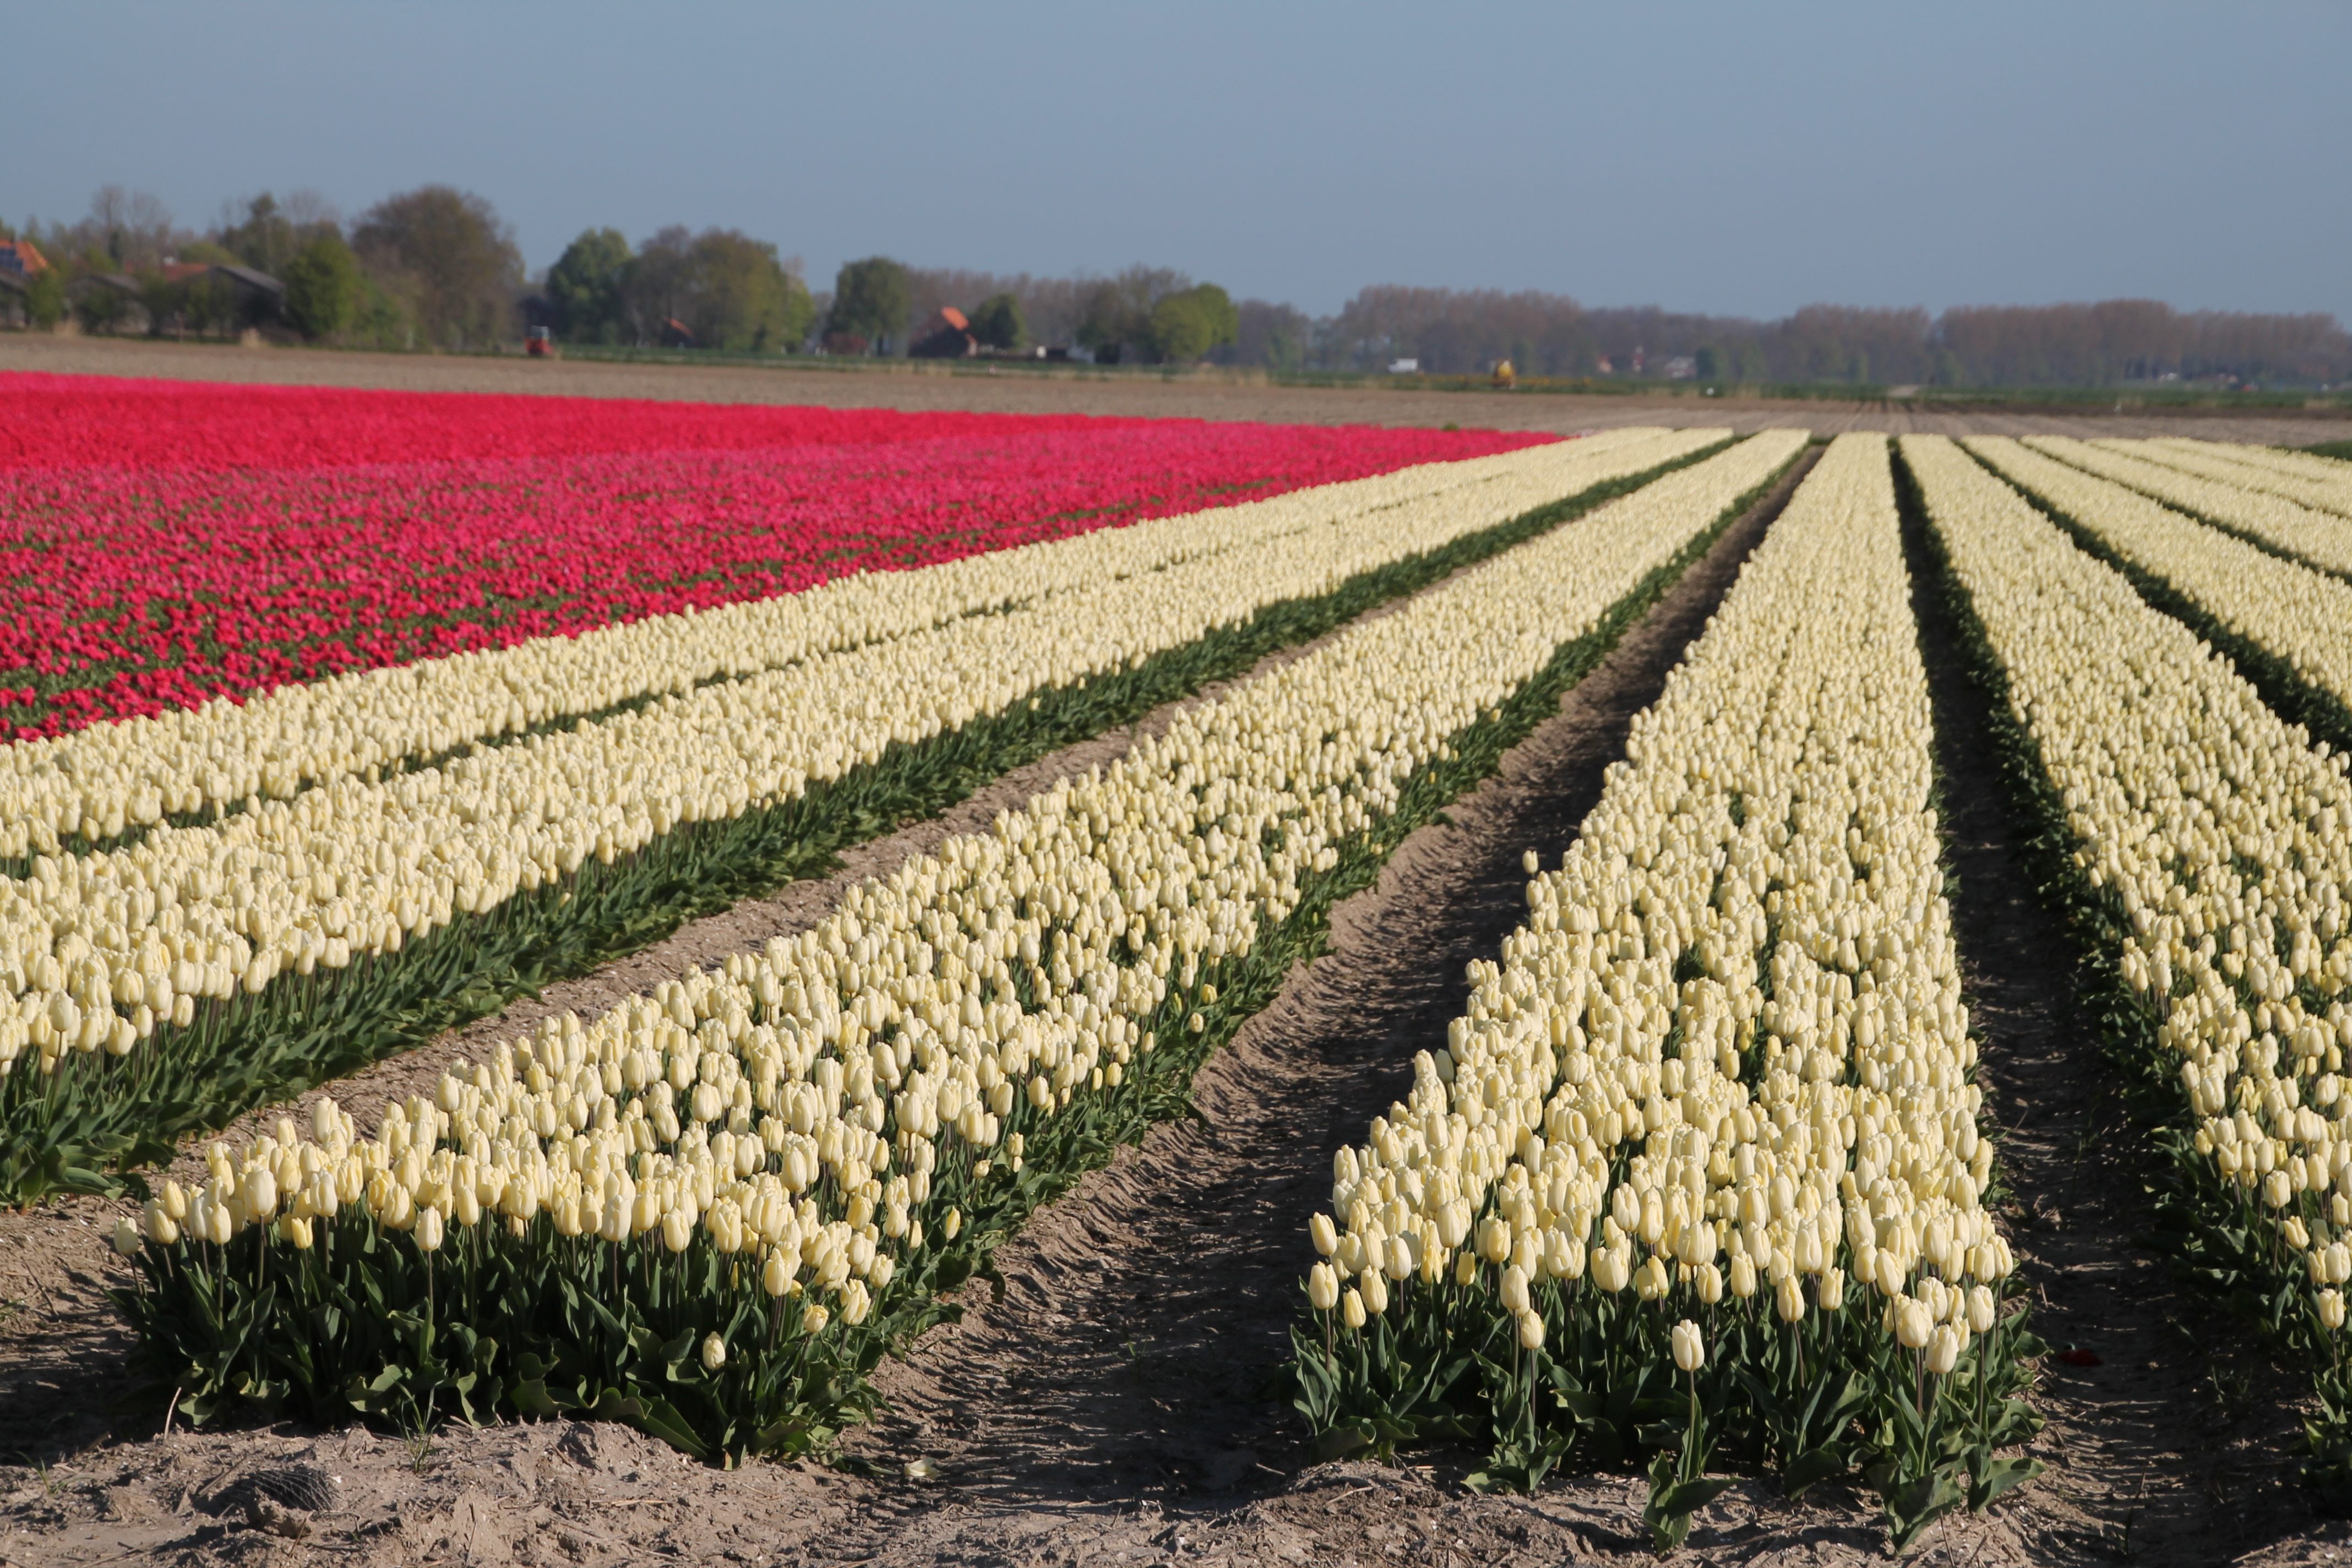
tulips, holland, bulbs, field, crop, cash crop, flower, plant, farm, agriculture, plantation, tulip, flowering plant, lily family